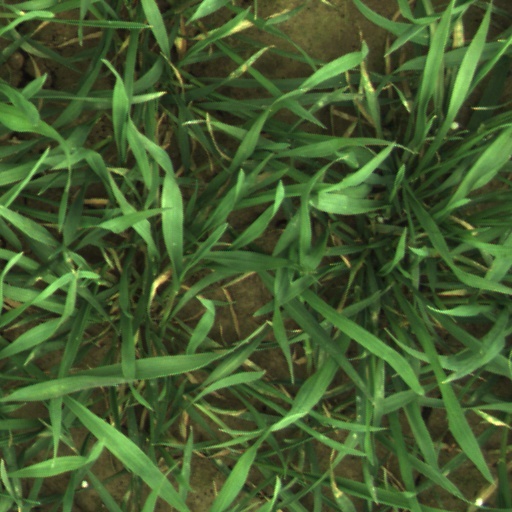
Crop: wheat